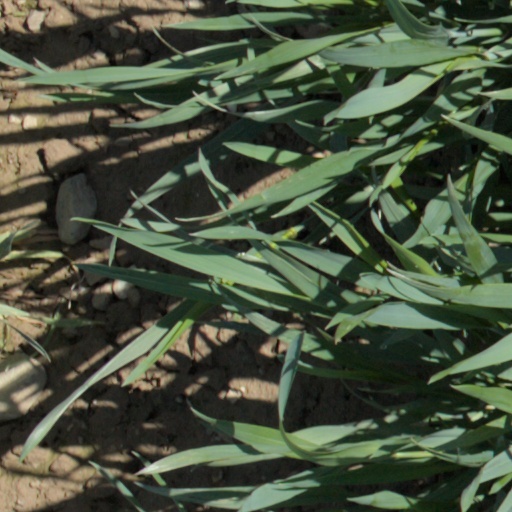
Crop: wheat